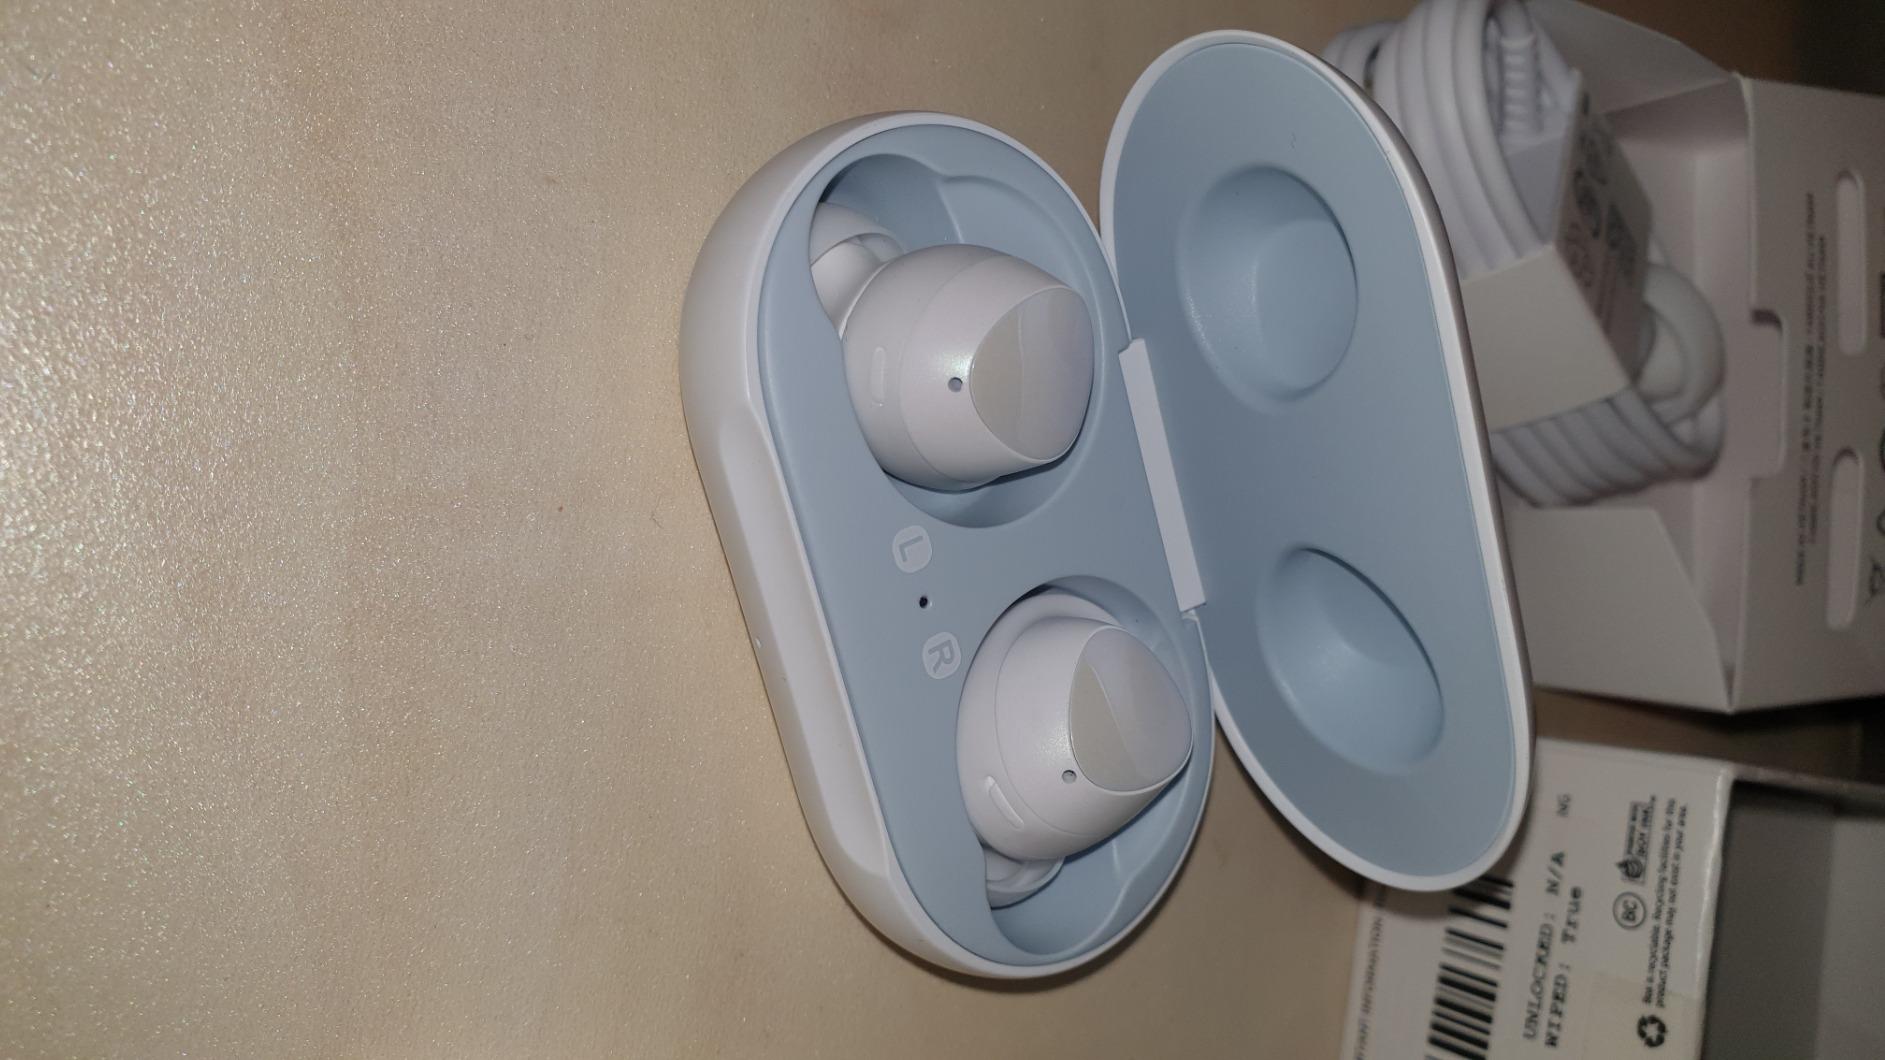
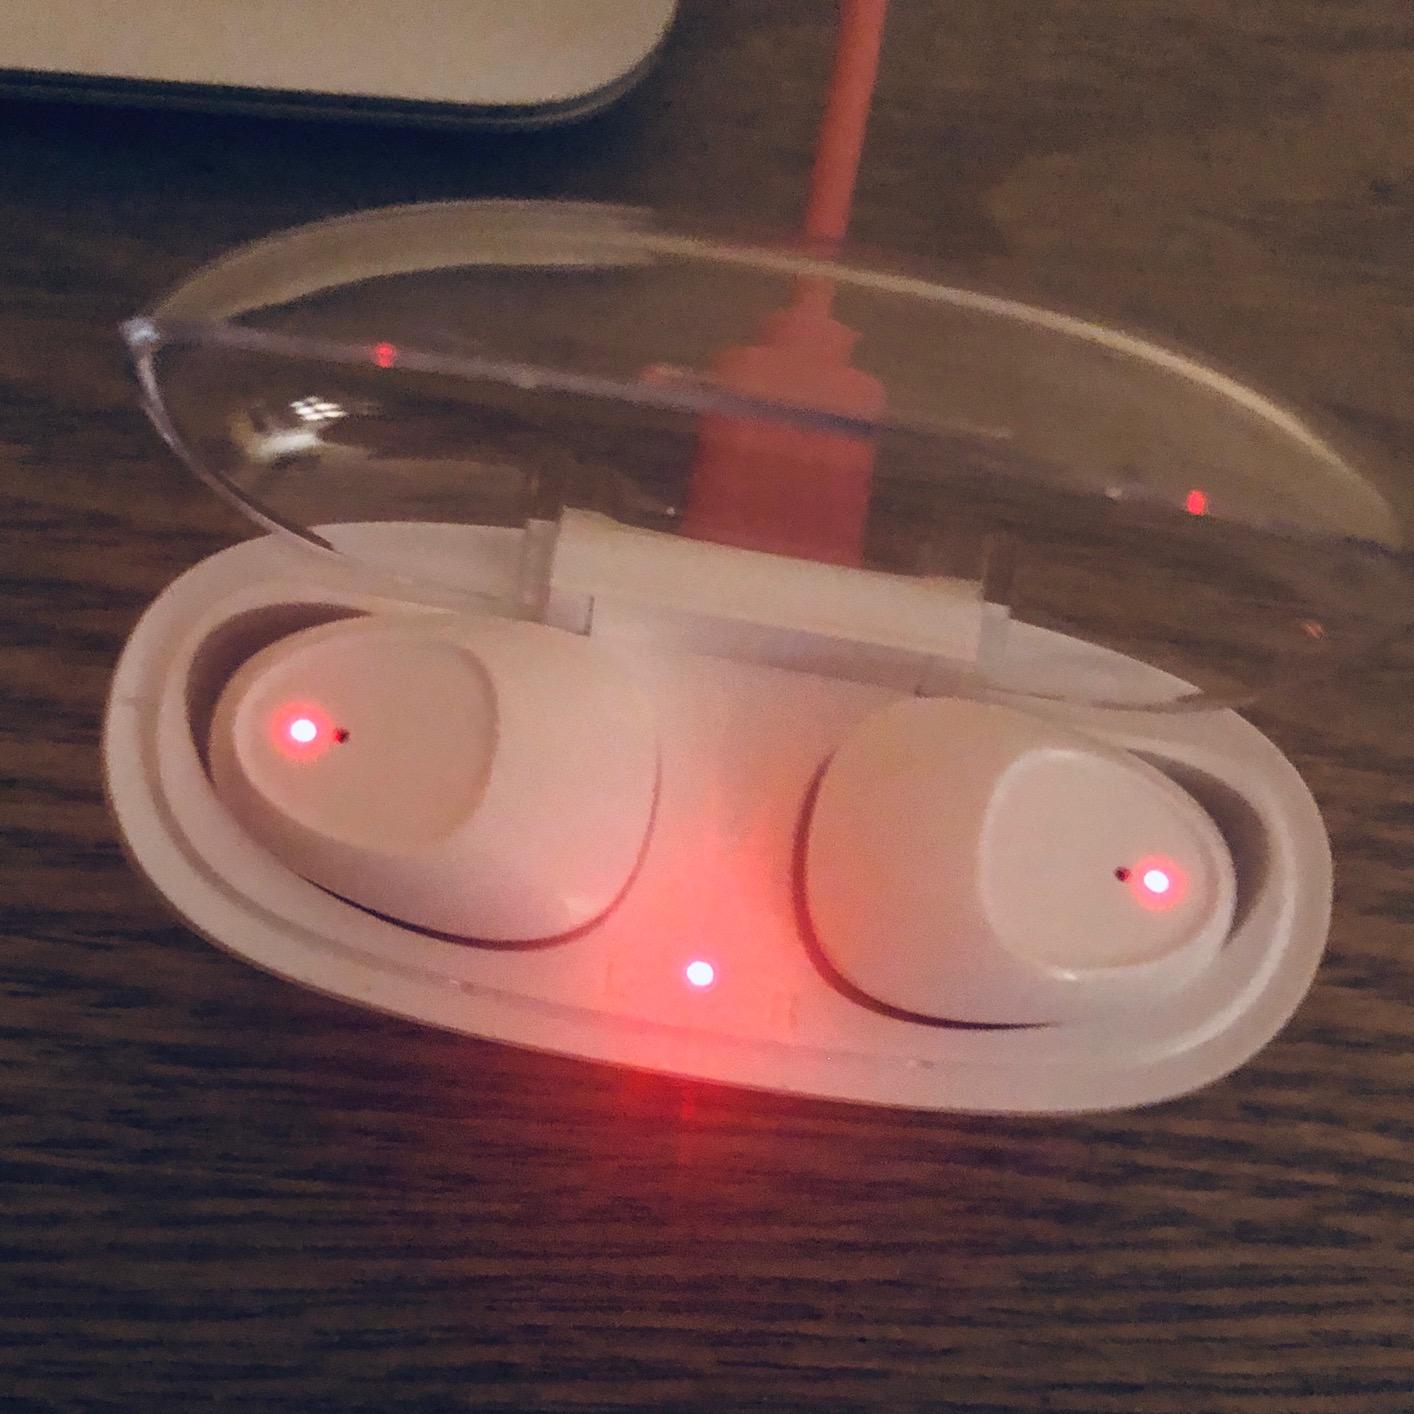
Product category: earbuds
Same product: no